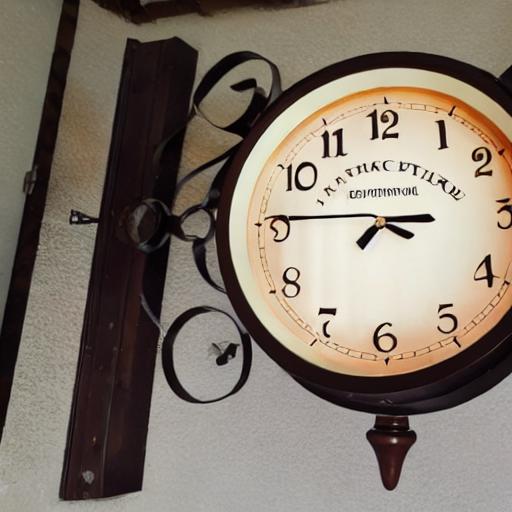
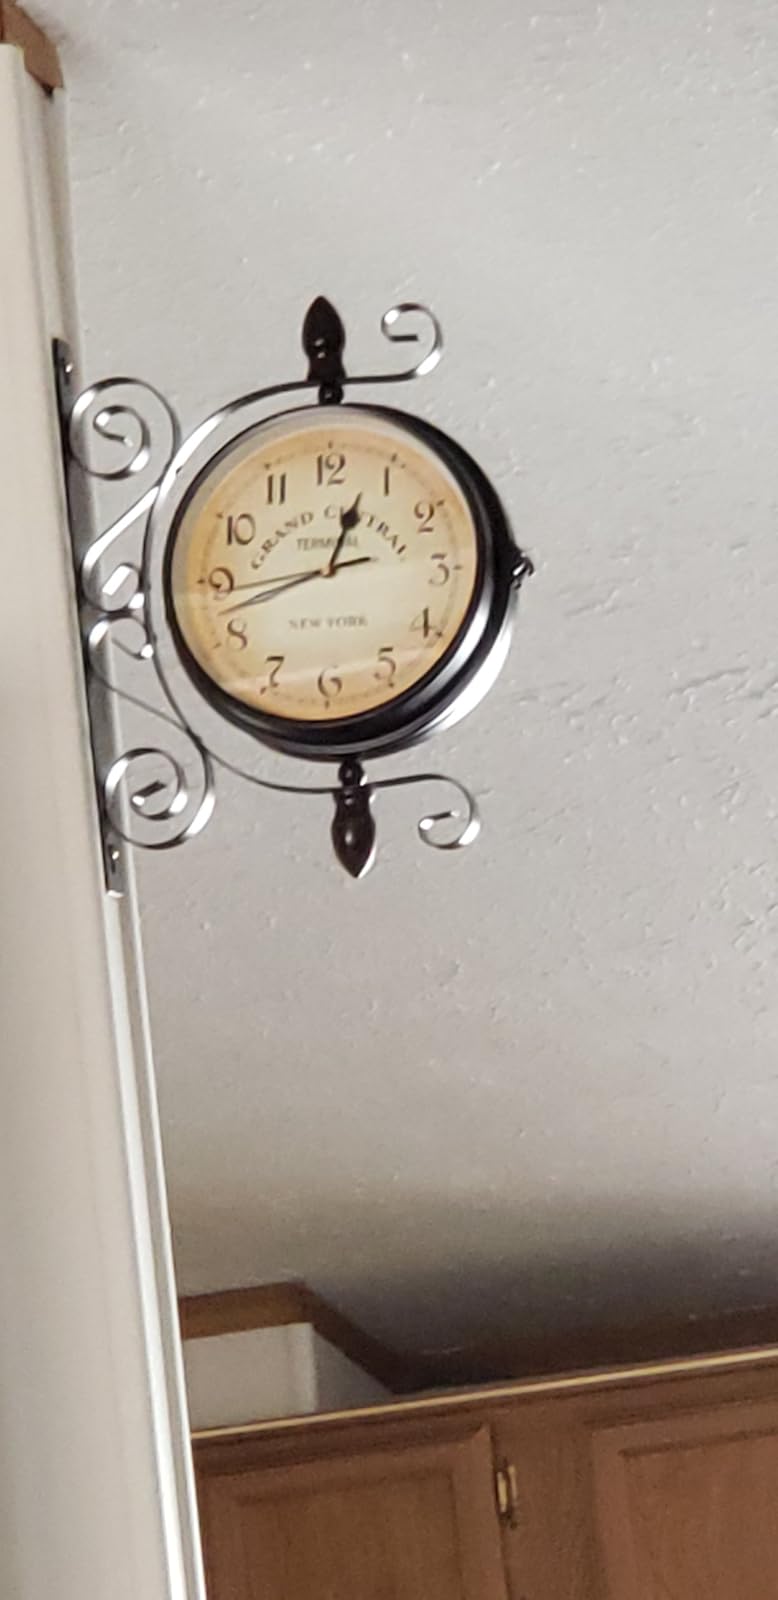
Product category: clock
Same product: no